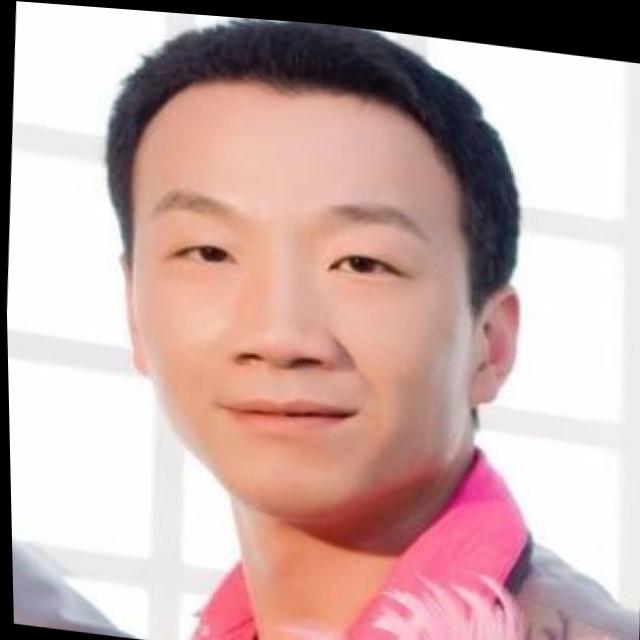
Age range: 21-44